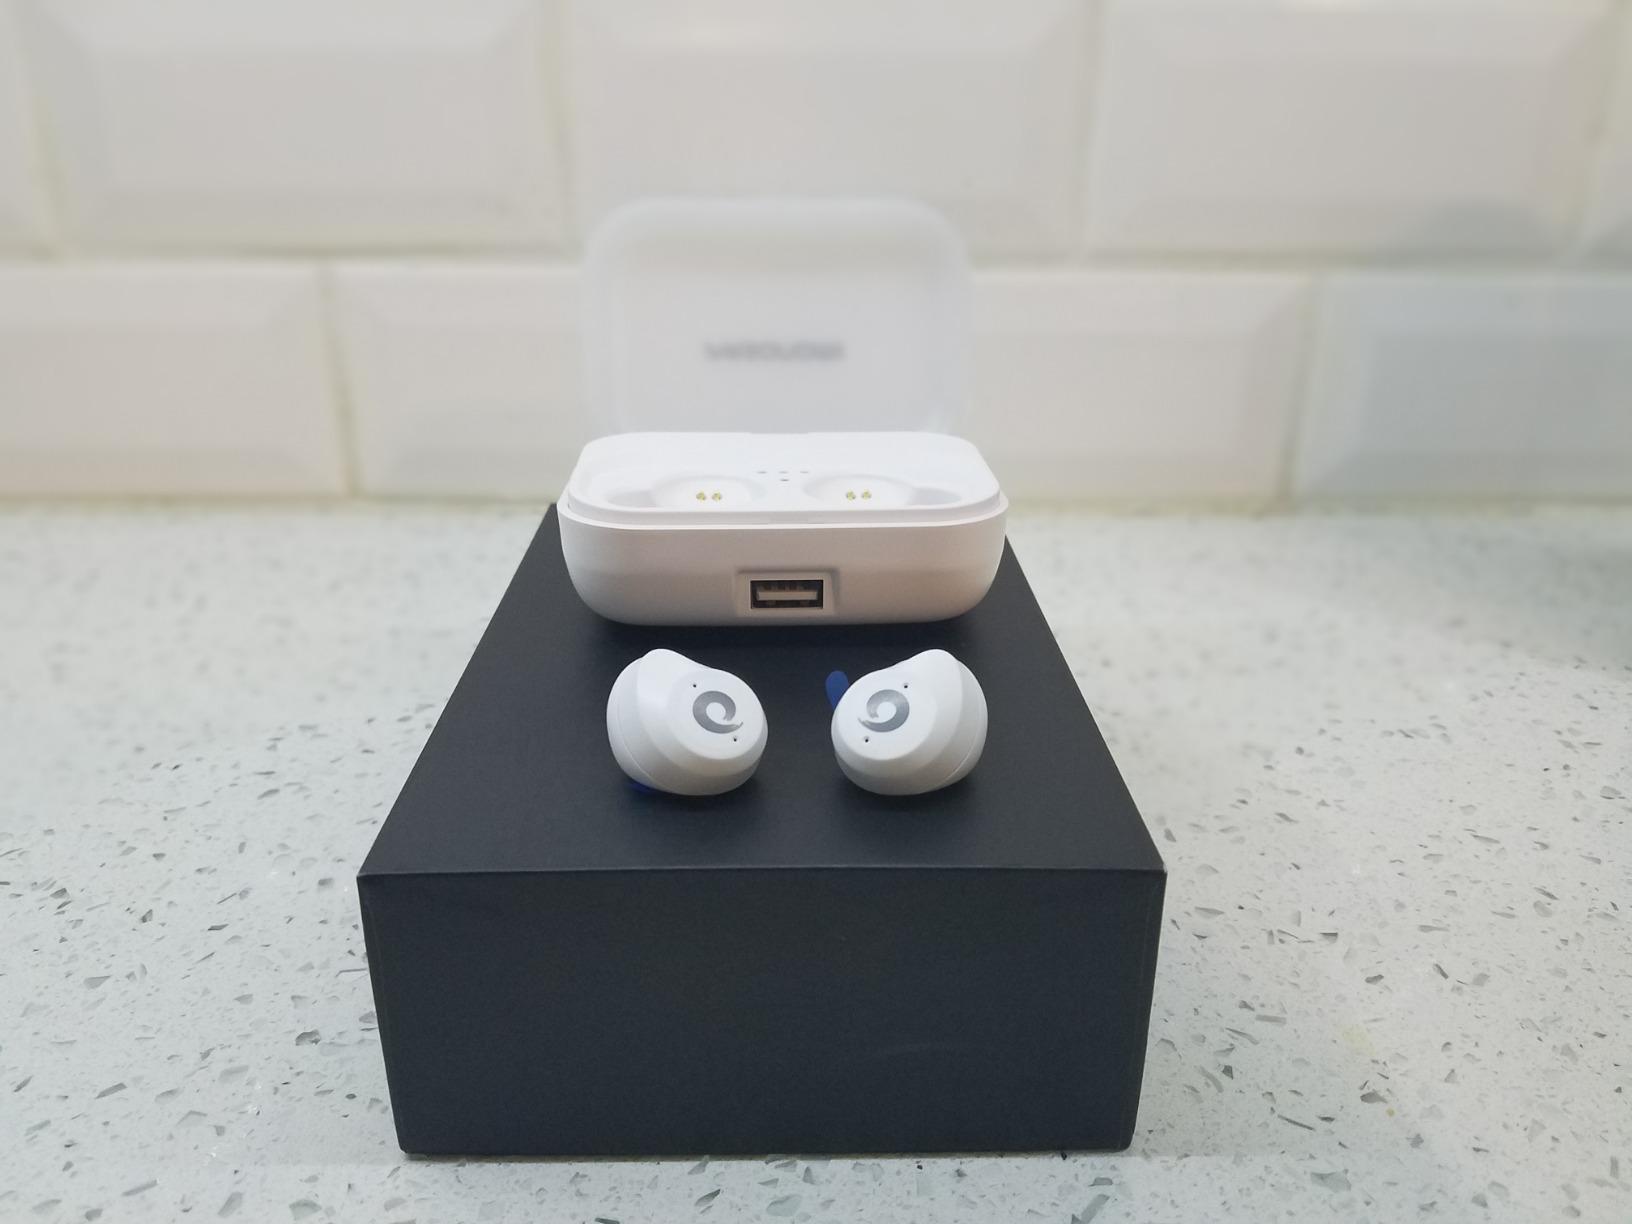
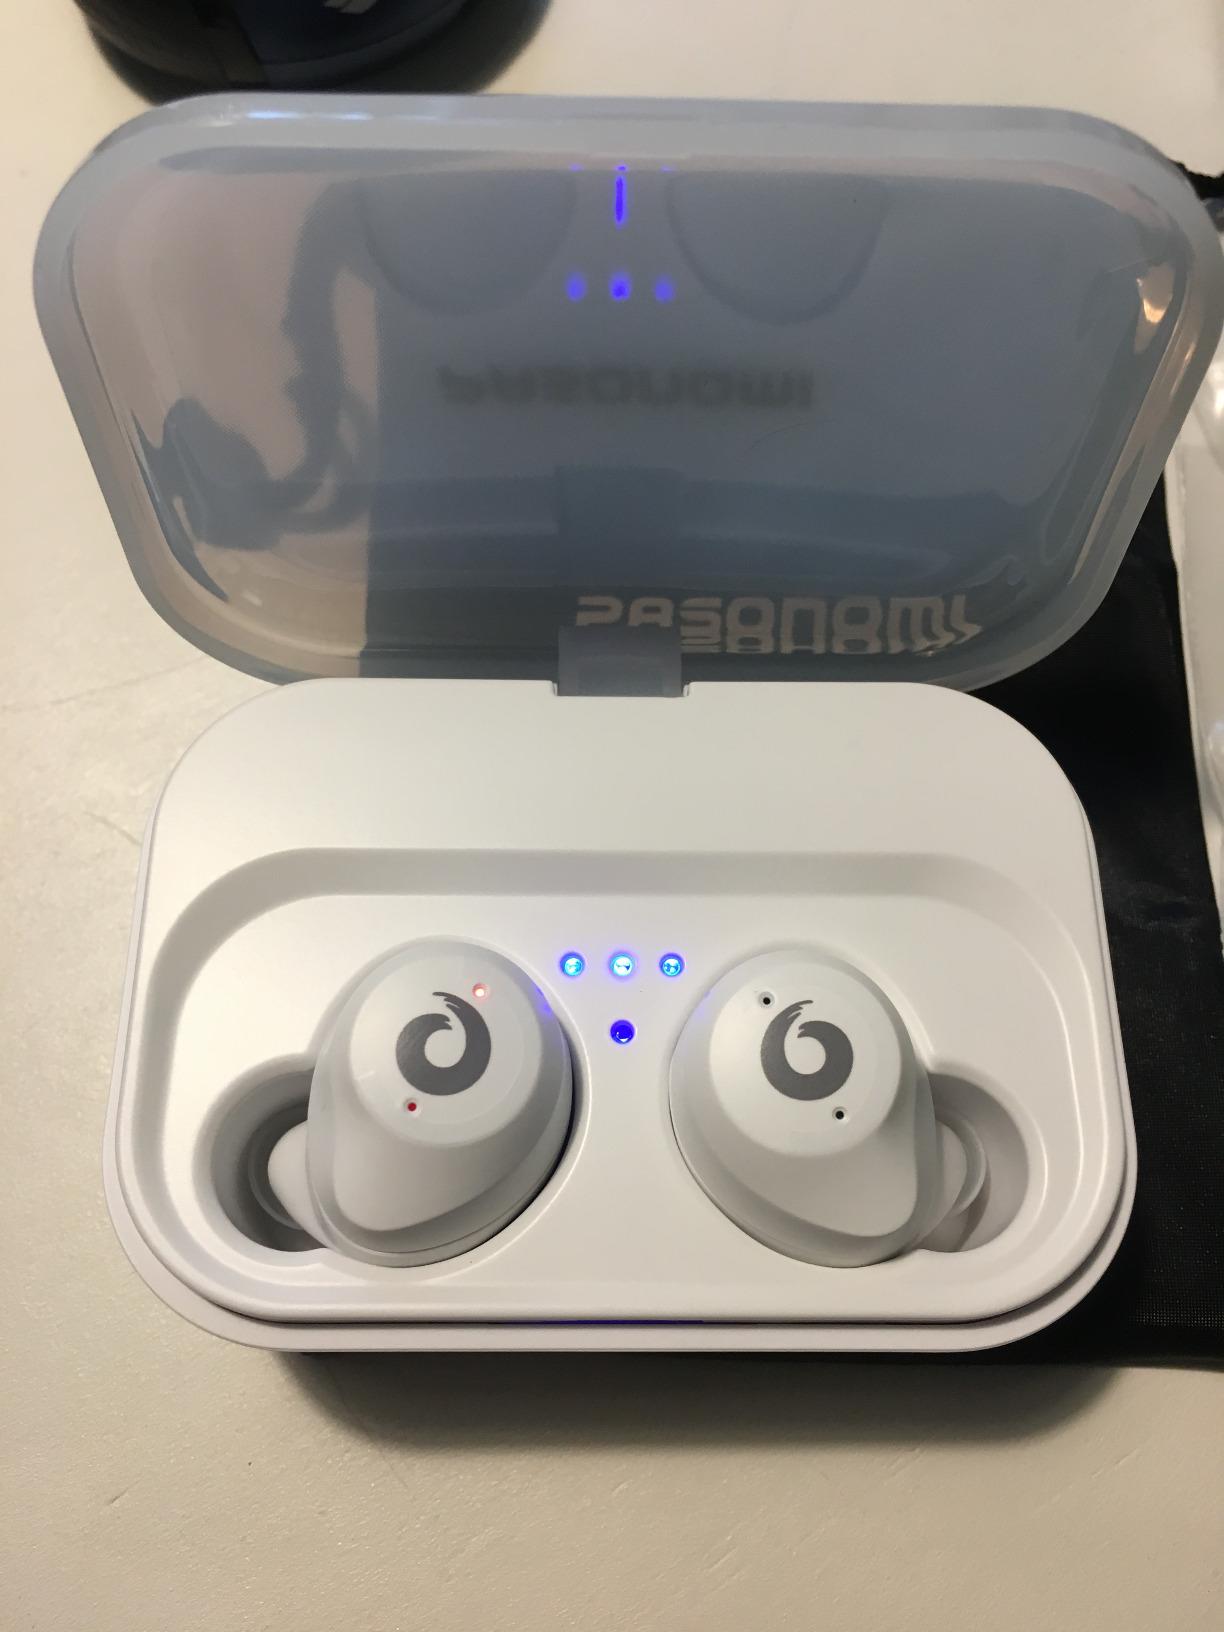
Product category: earbuds
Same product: yes